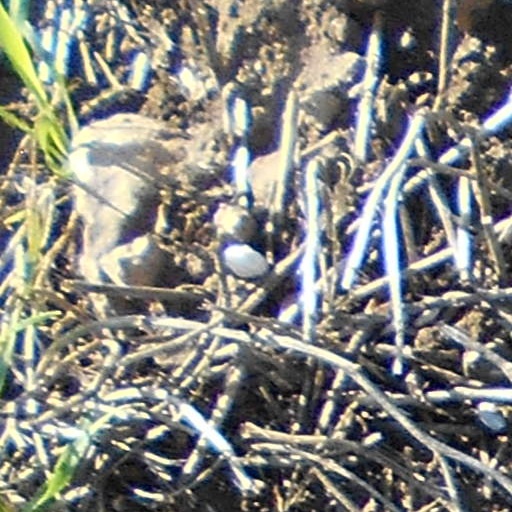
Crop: wheat